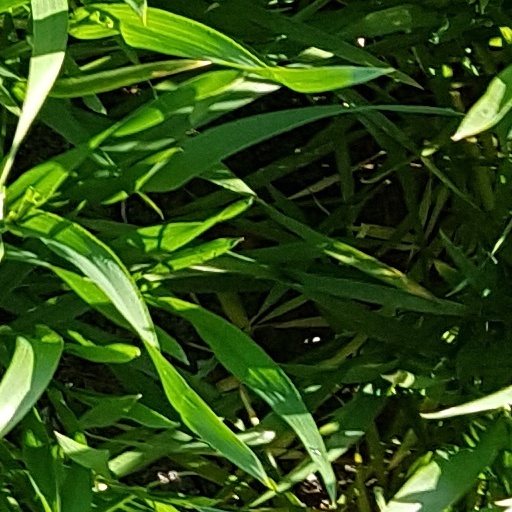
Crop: wheat